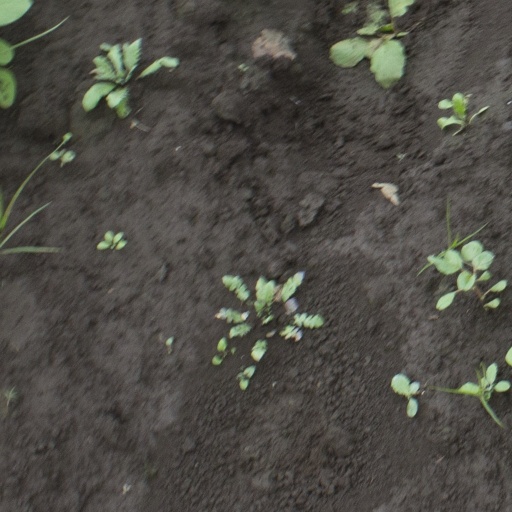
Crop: soybean